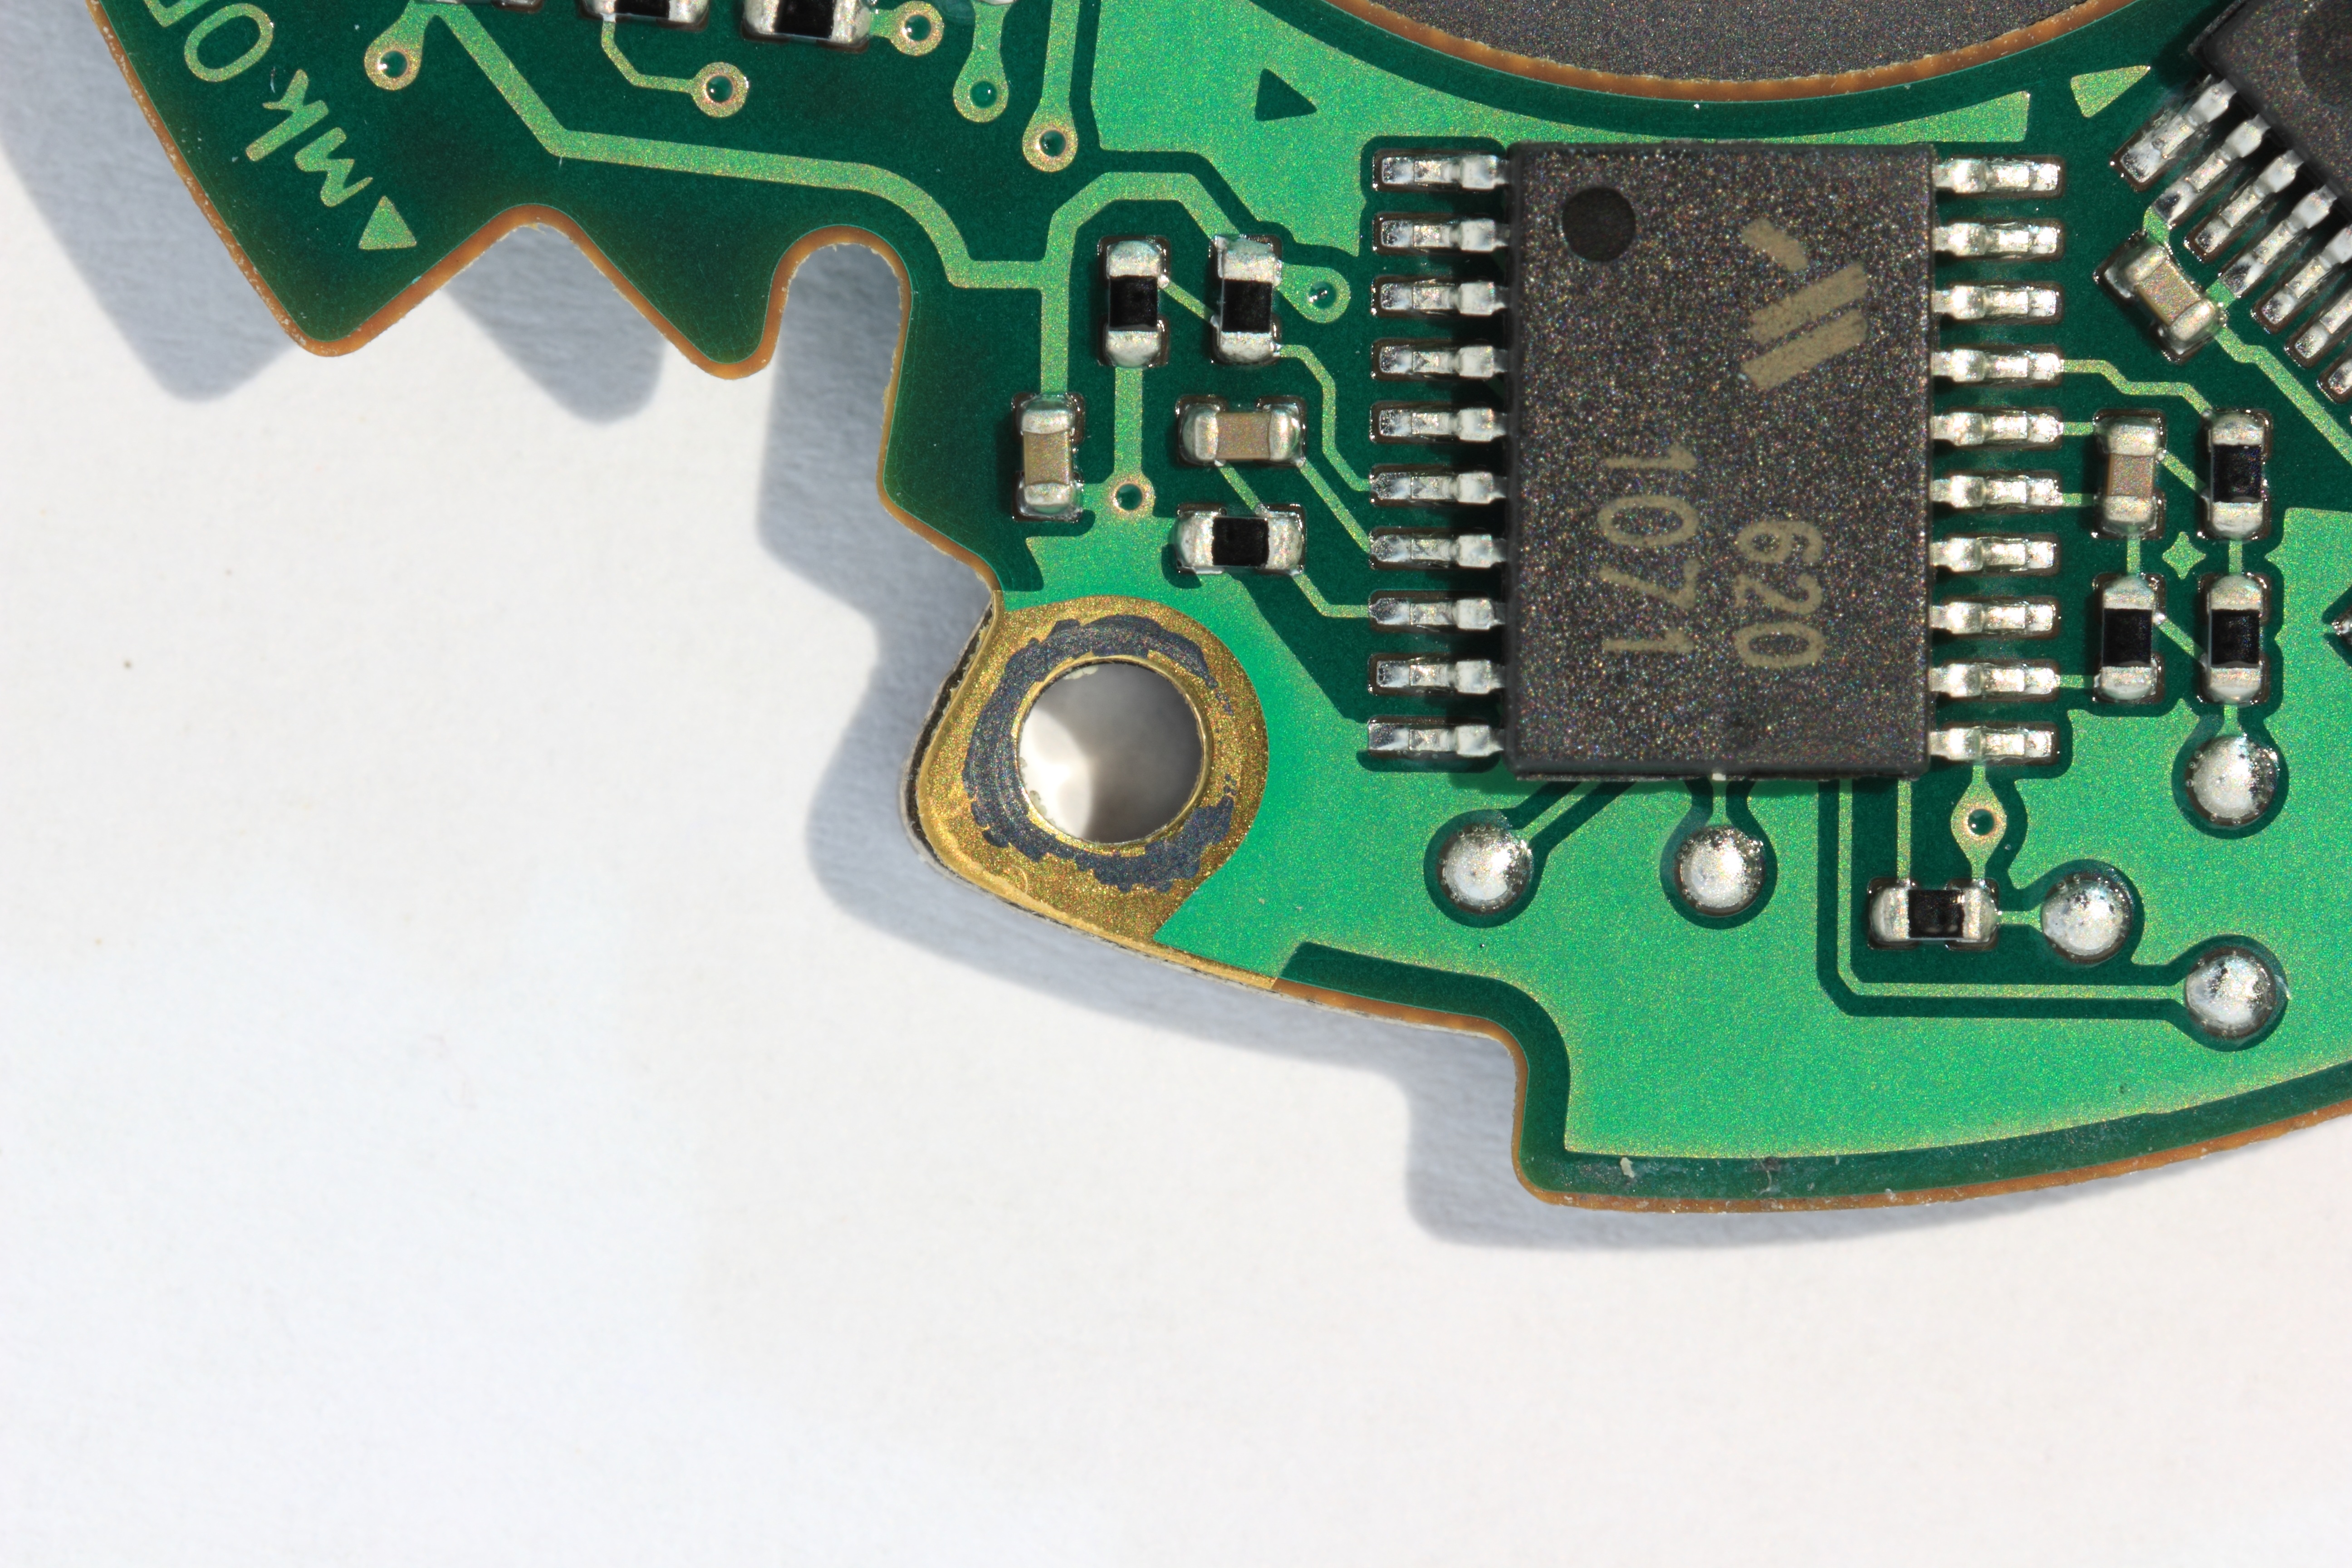
board, technology, lens, canon, surface, mechanism, product, eos, is, electronics, components, image, printed, circuit, circuitry, mounted, pcb, integrated, microcontroller, electronic device, personal computer hardware, stabilization, ef s, 17 85